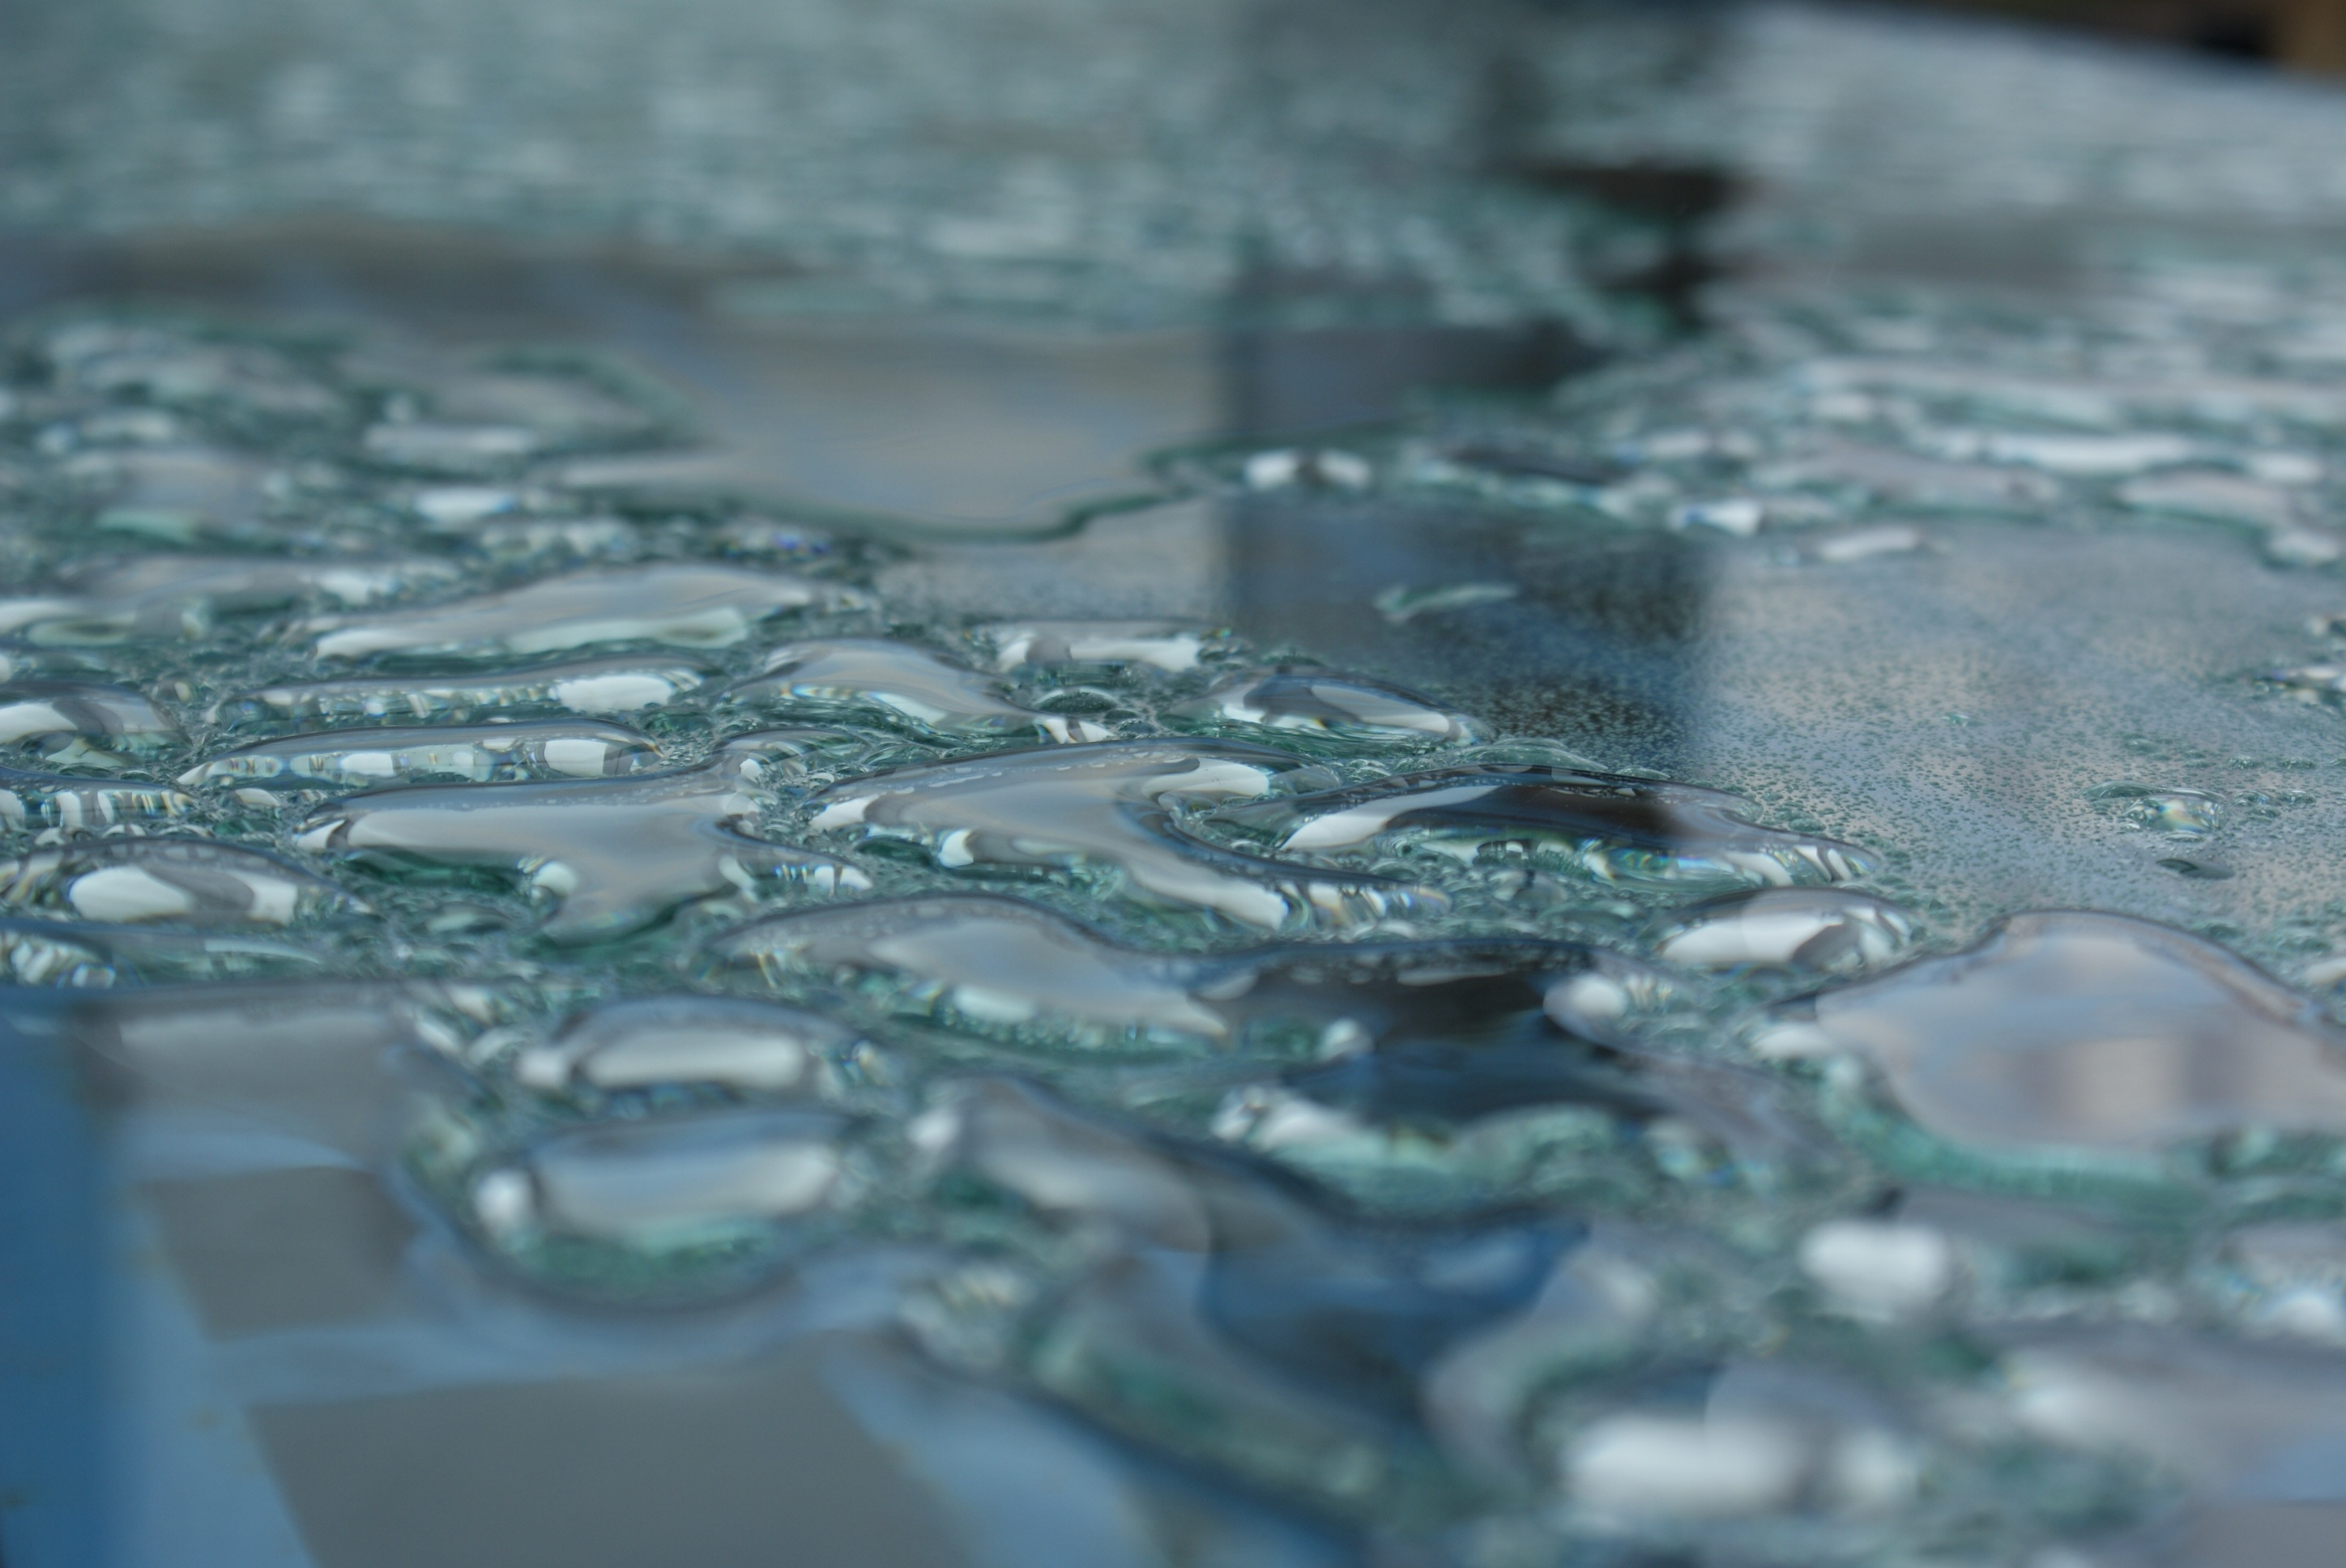
water, drop, rain, glass, ice, green, reflection, blue, material, close up, drops, freezing, macro photography